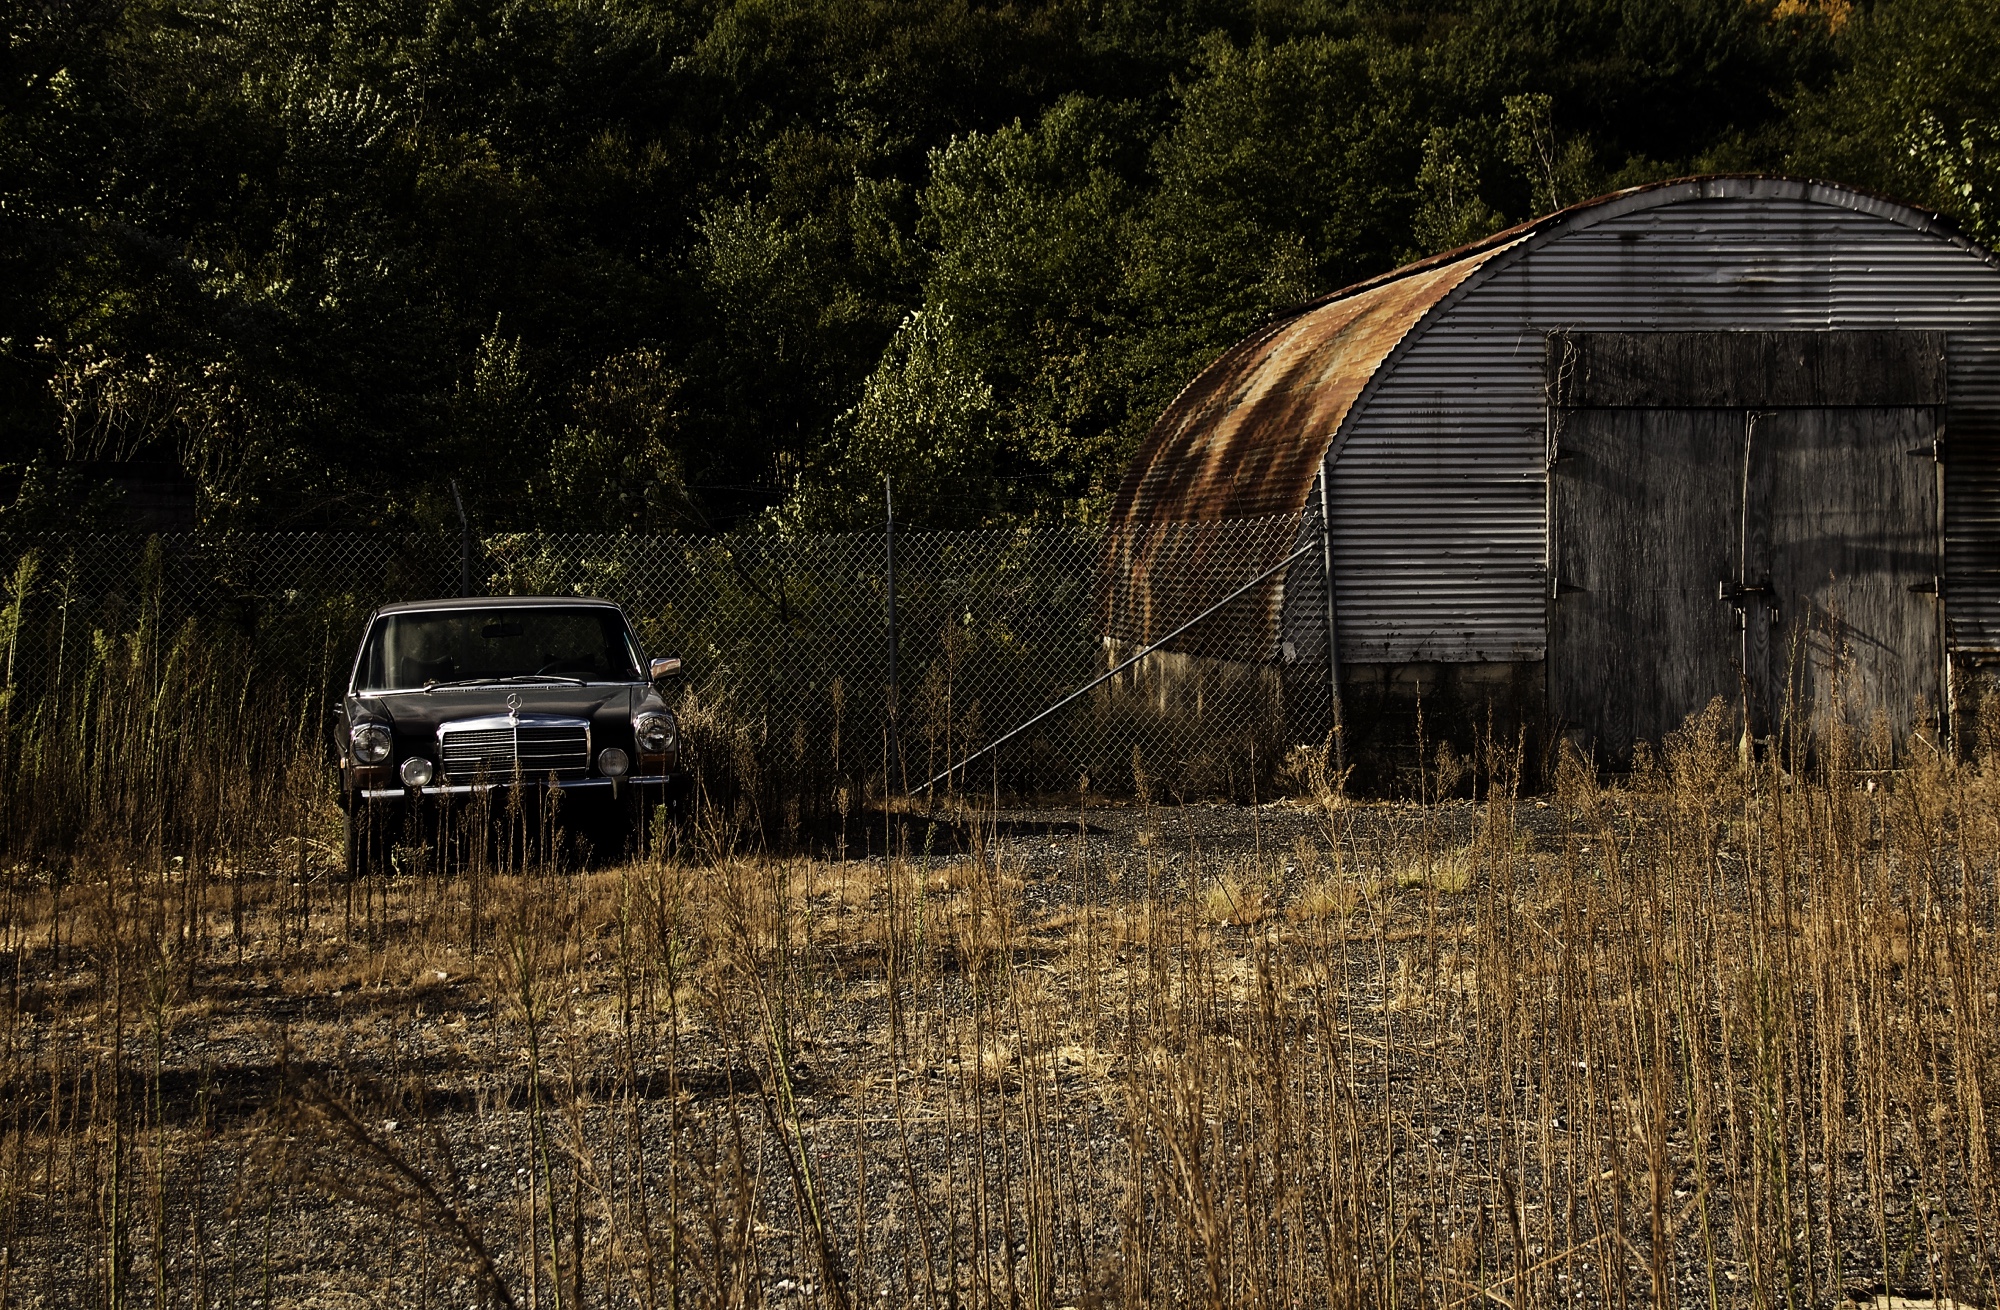
tree, forest, wilderness, wood, hut, shack, autumn, soil, habitat, rural area, natural environment